Sabonnères

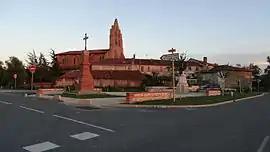
The church in Sabonnères

Sabonnères is a commune in the Haute-Garonne department in southwestern France.